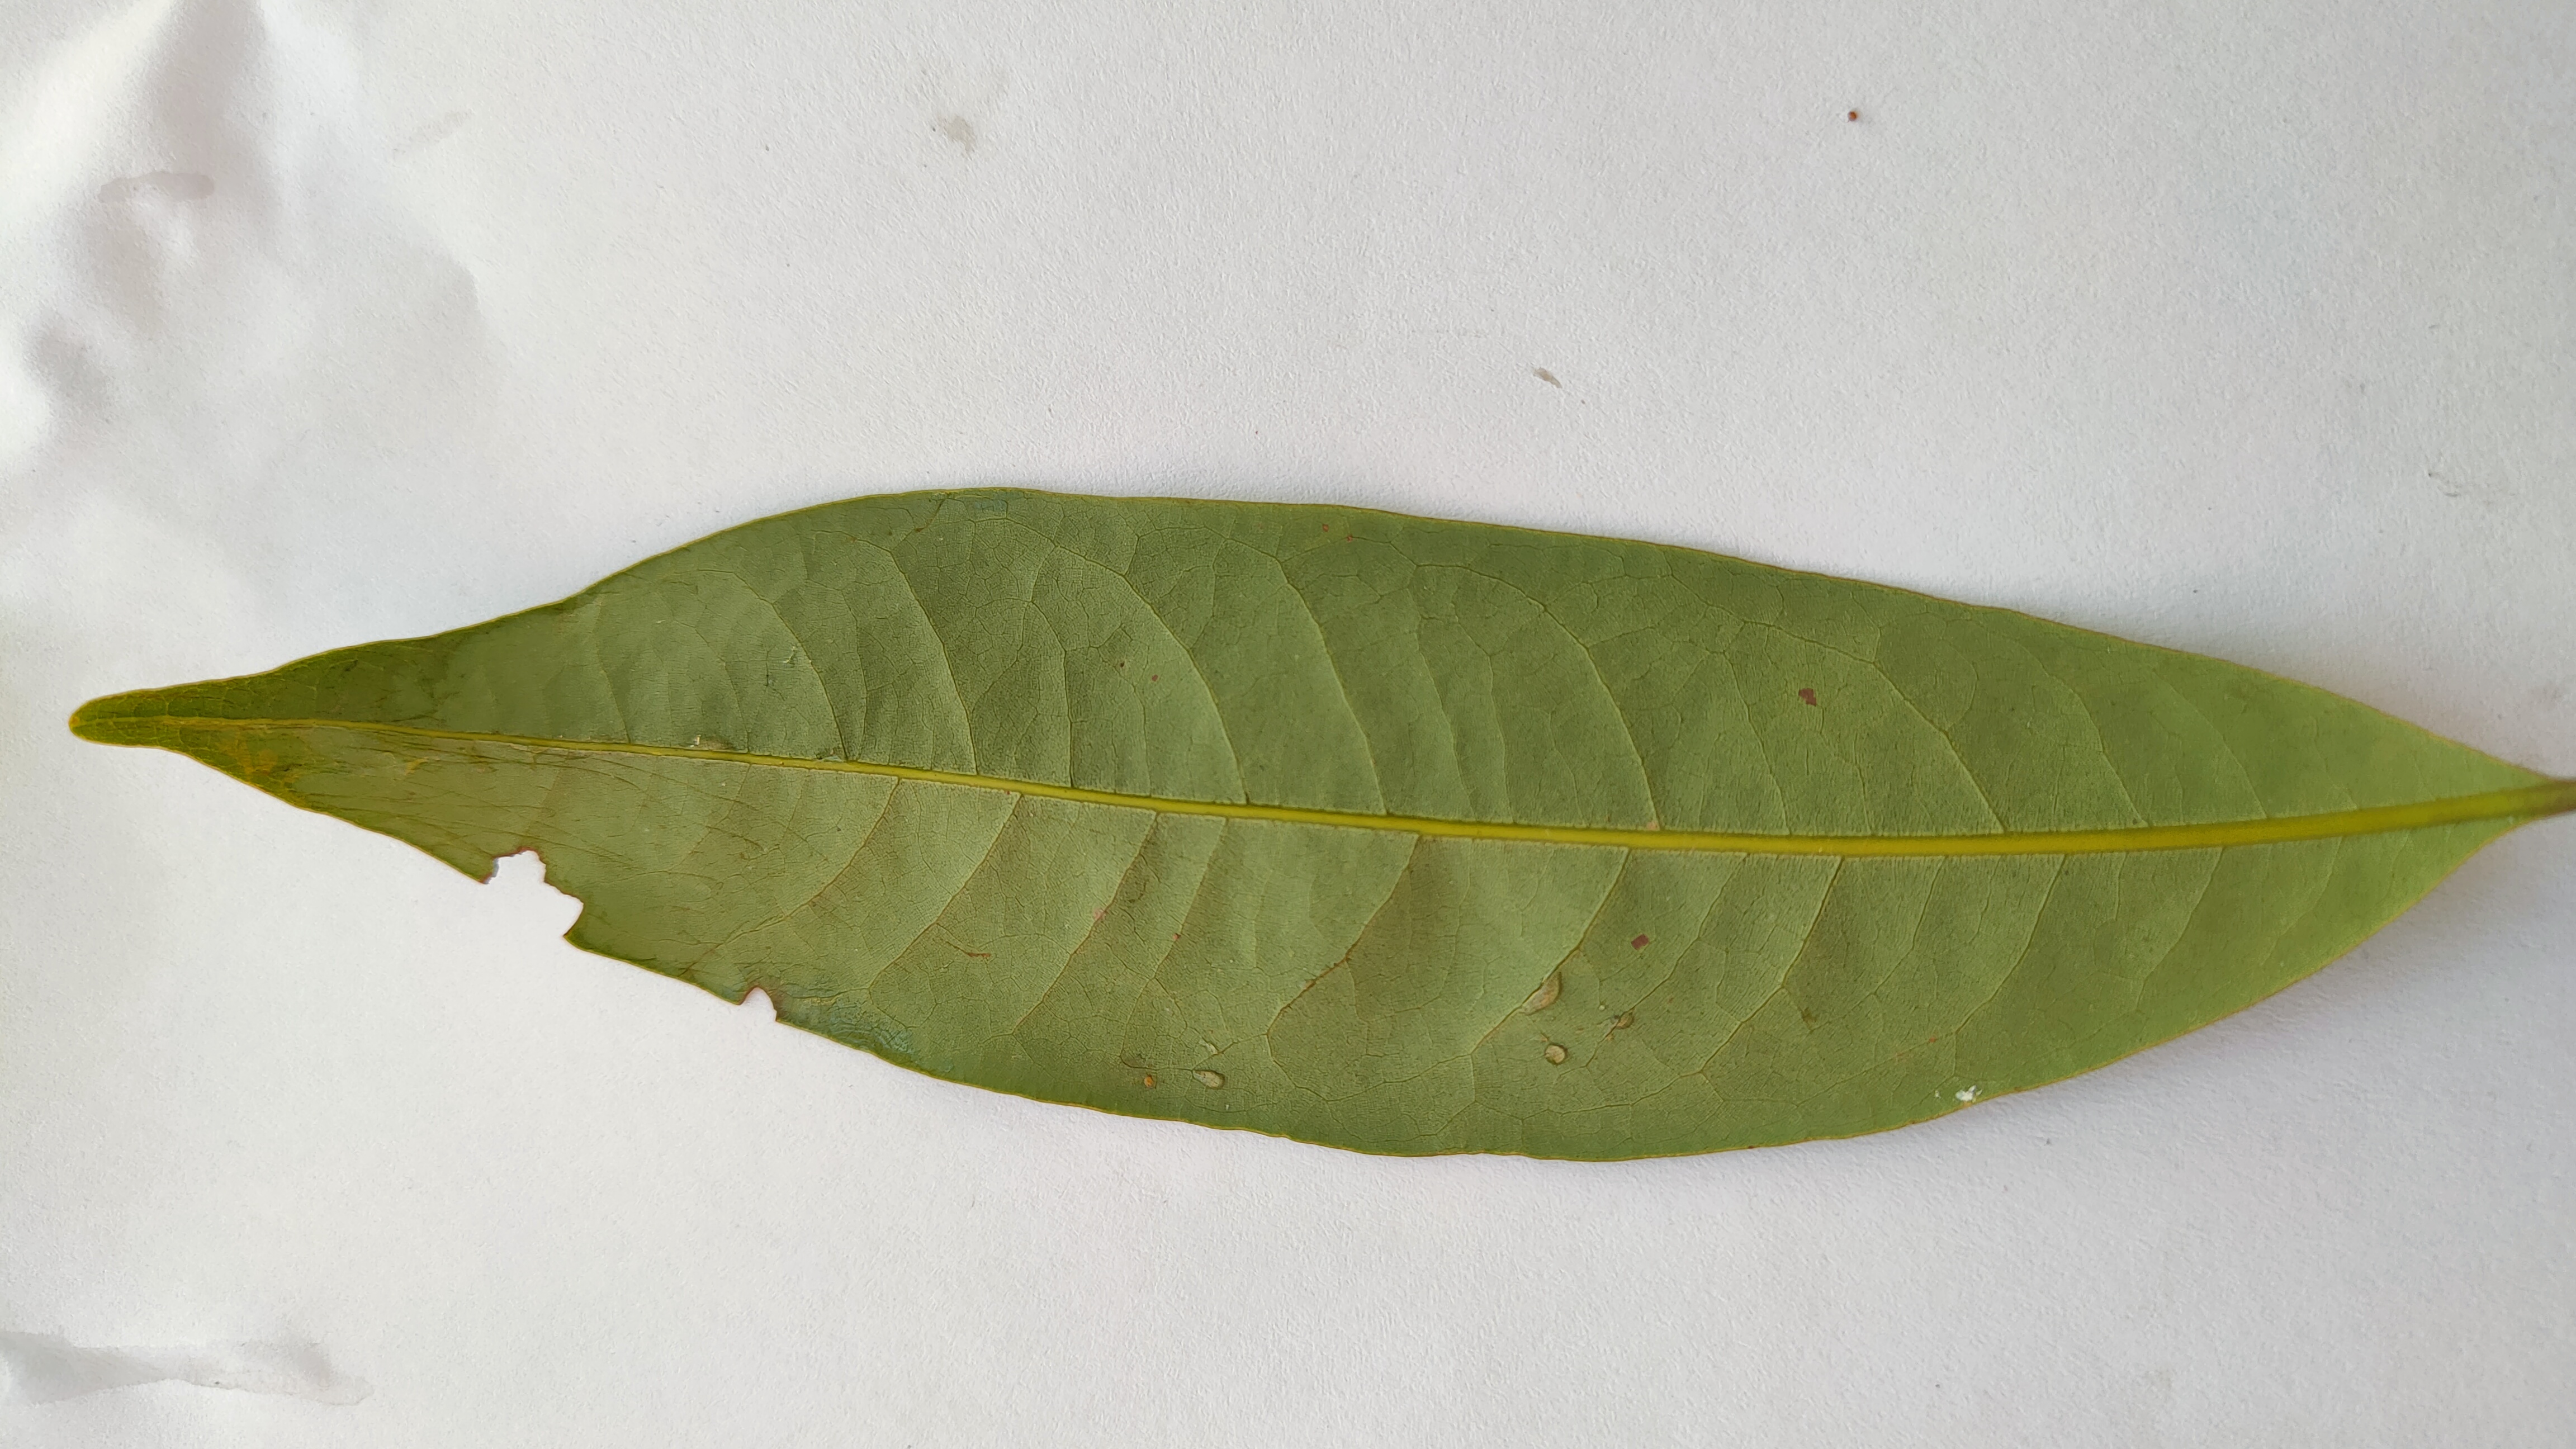
Leaf variety: Lychee